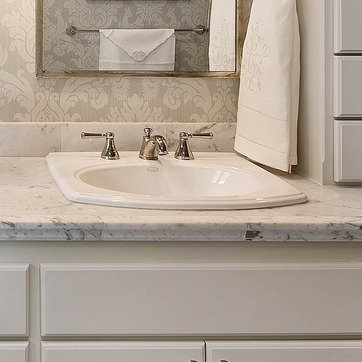
Material: ceramic